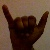
The image shows a hand gesture representing the letter 'Y' in Indian Sign Language.